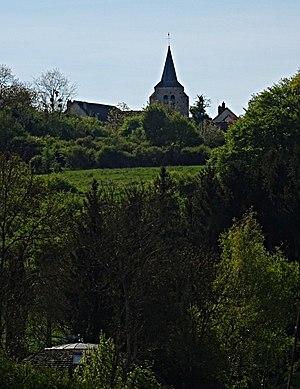
Chaumot est une commune française située dans le département de l'Yonne et la région de Bourgogne-Franche-Comté, bien que n'appartenant pas historiquement à la Bourgogne, mais à la Champagne. Son clocher massif perché sur la Montagne marque l'entrée de la région naturelle du Gâtinais.
Berthold Charles Désiré Mahn, né à Villeneuve-sur-Yonne le 25 décembre 1881 et mort dans la même ville le 1ᵉʳ avril 1975, est un artiste peintre, dessinateur, lithographe et illustrateur français.